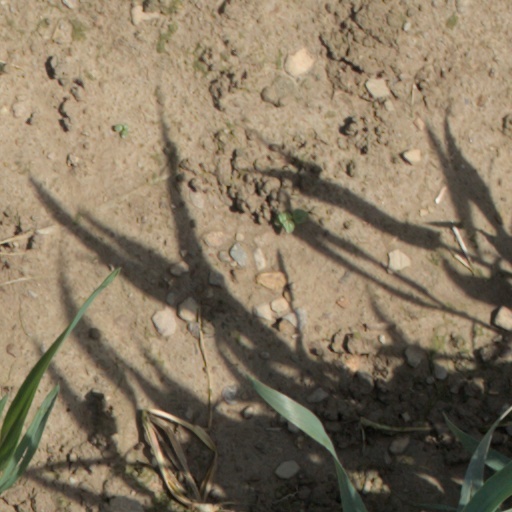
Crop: wheat